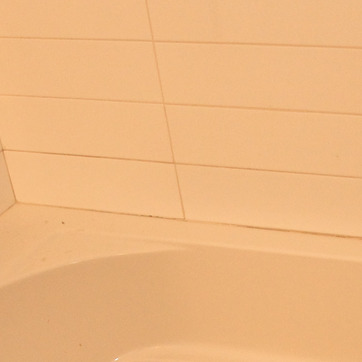
Material: tile